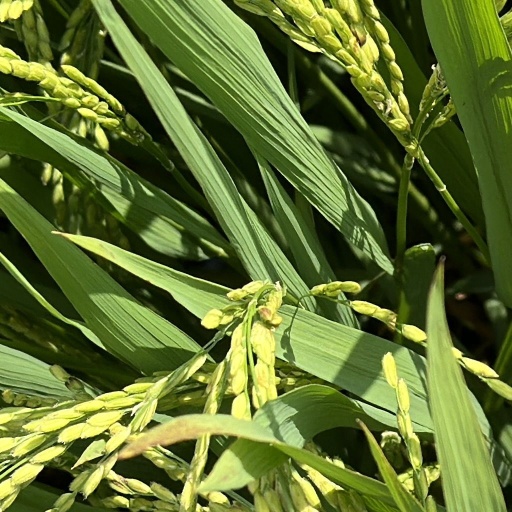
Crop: rice